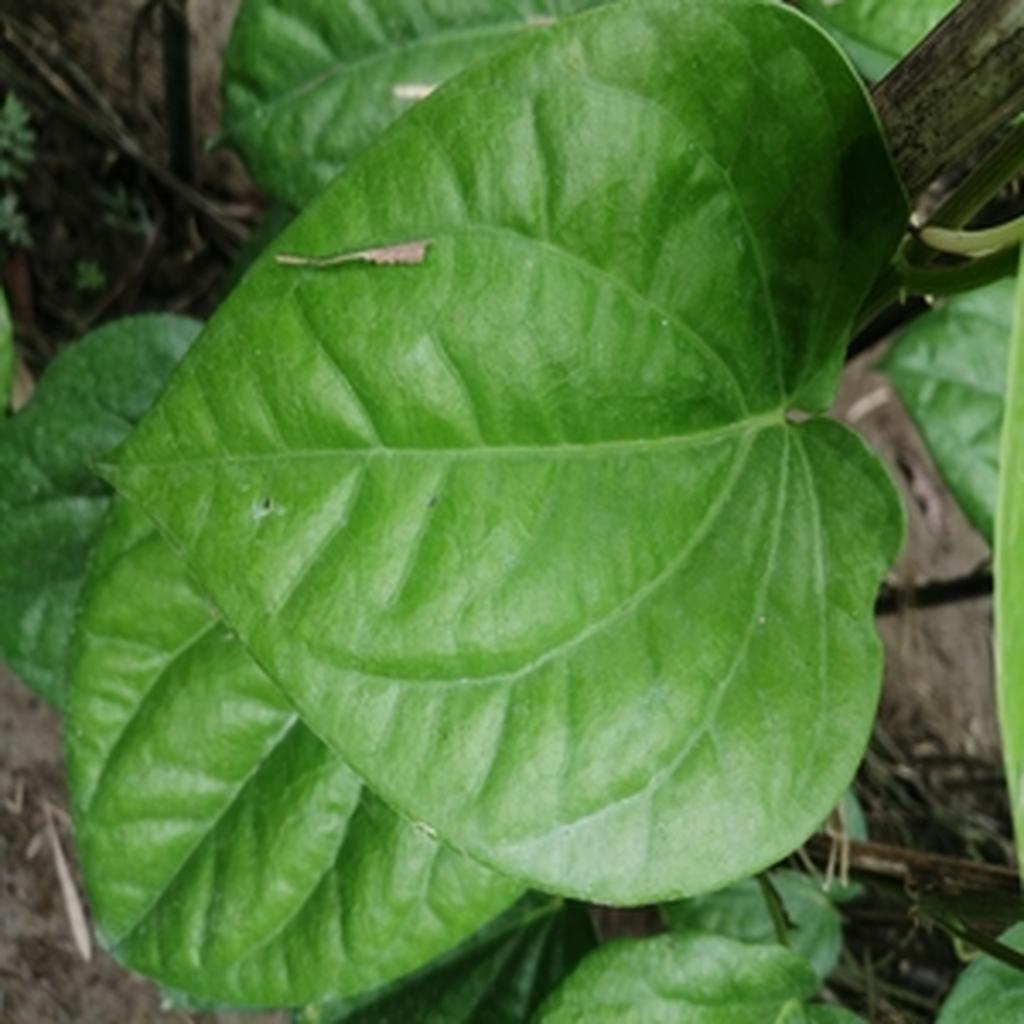
Label: Healthy_Leaf